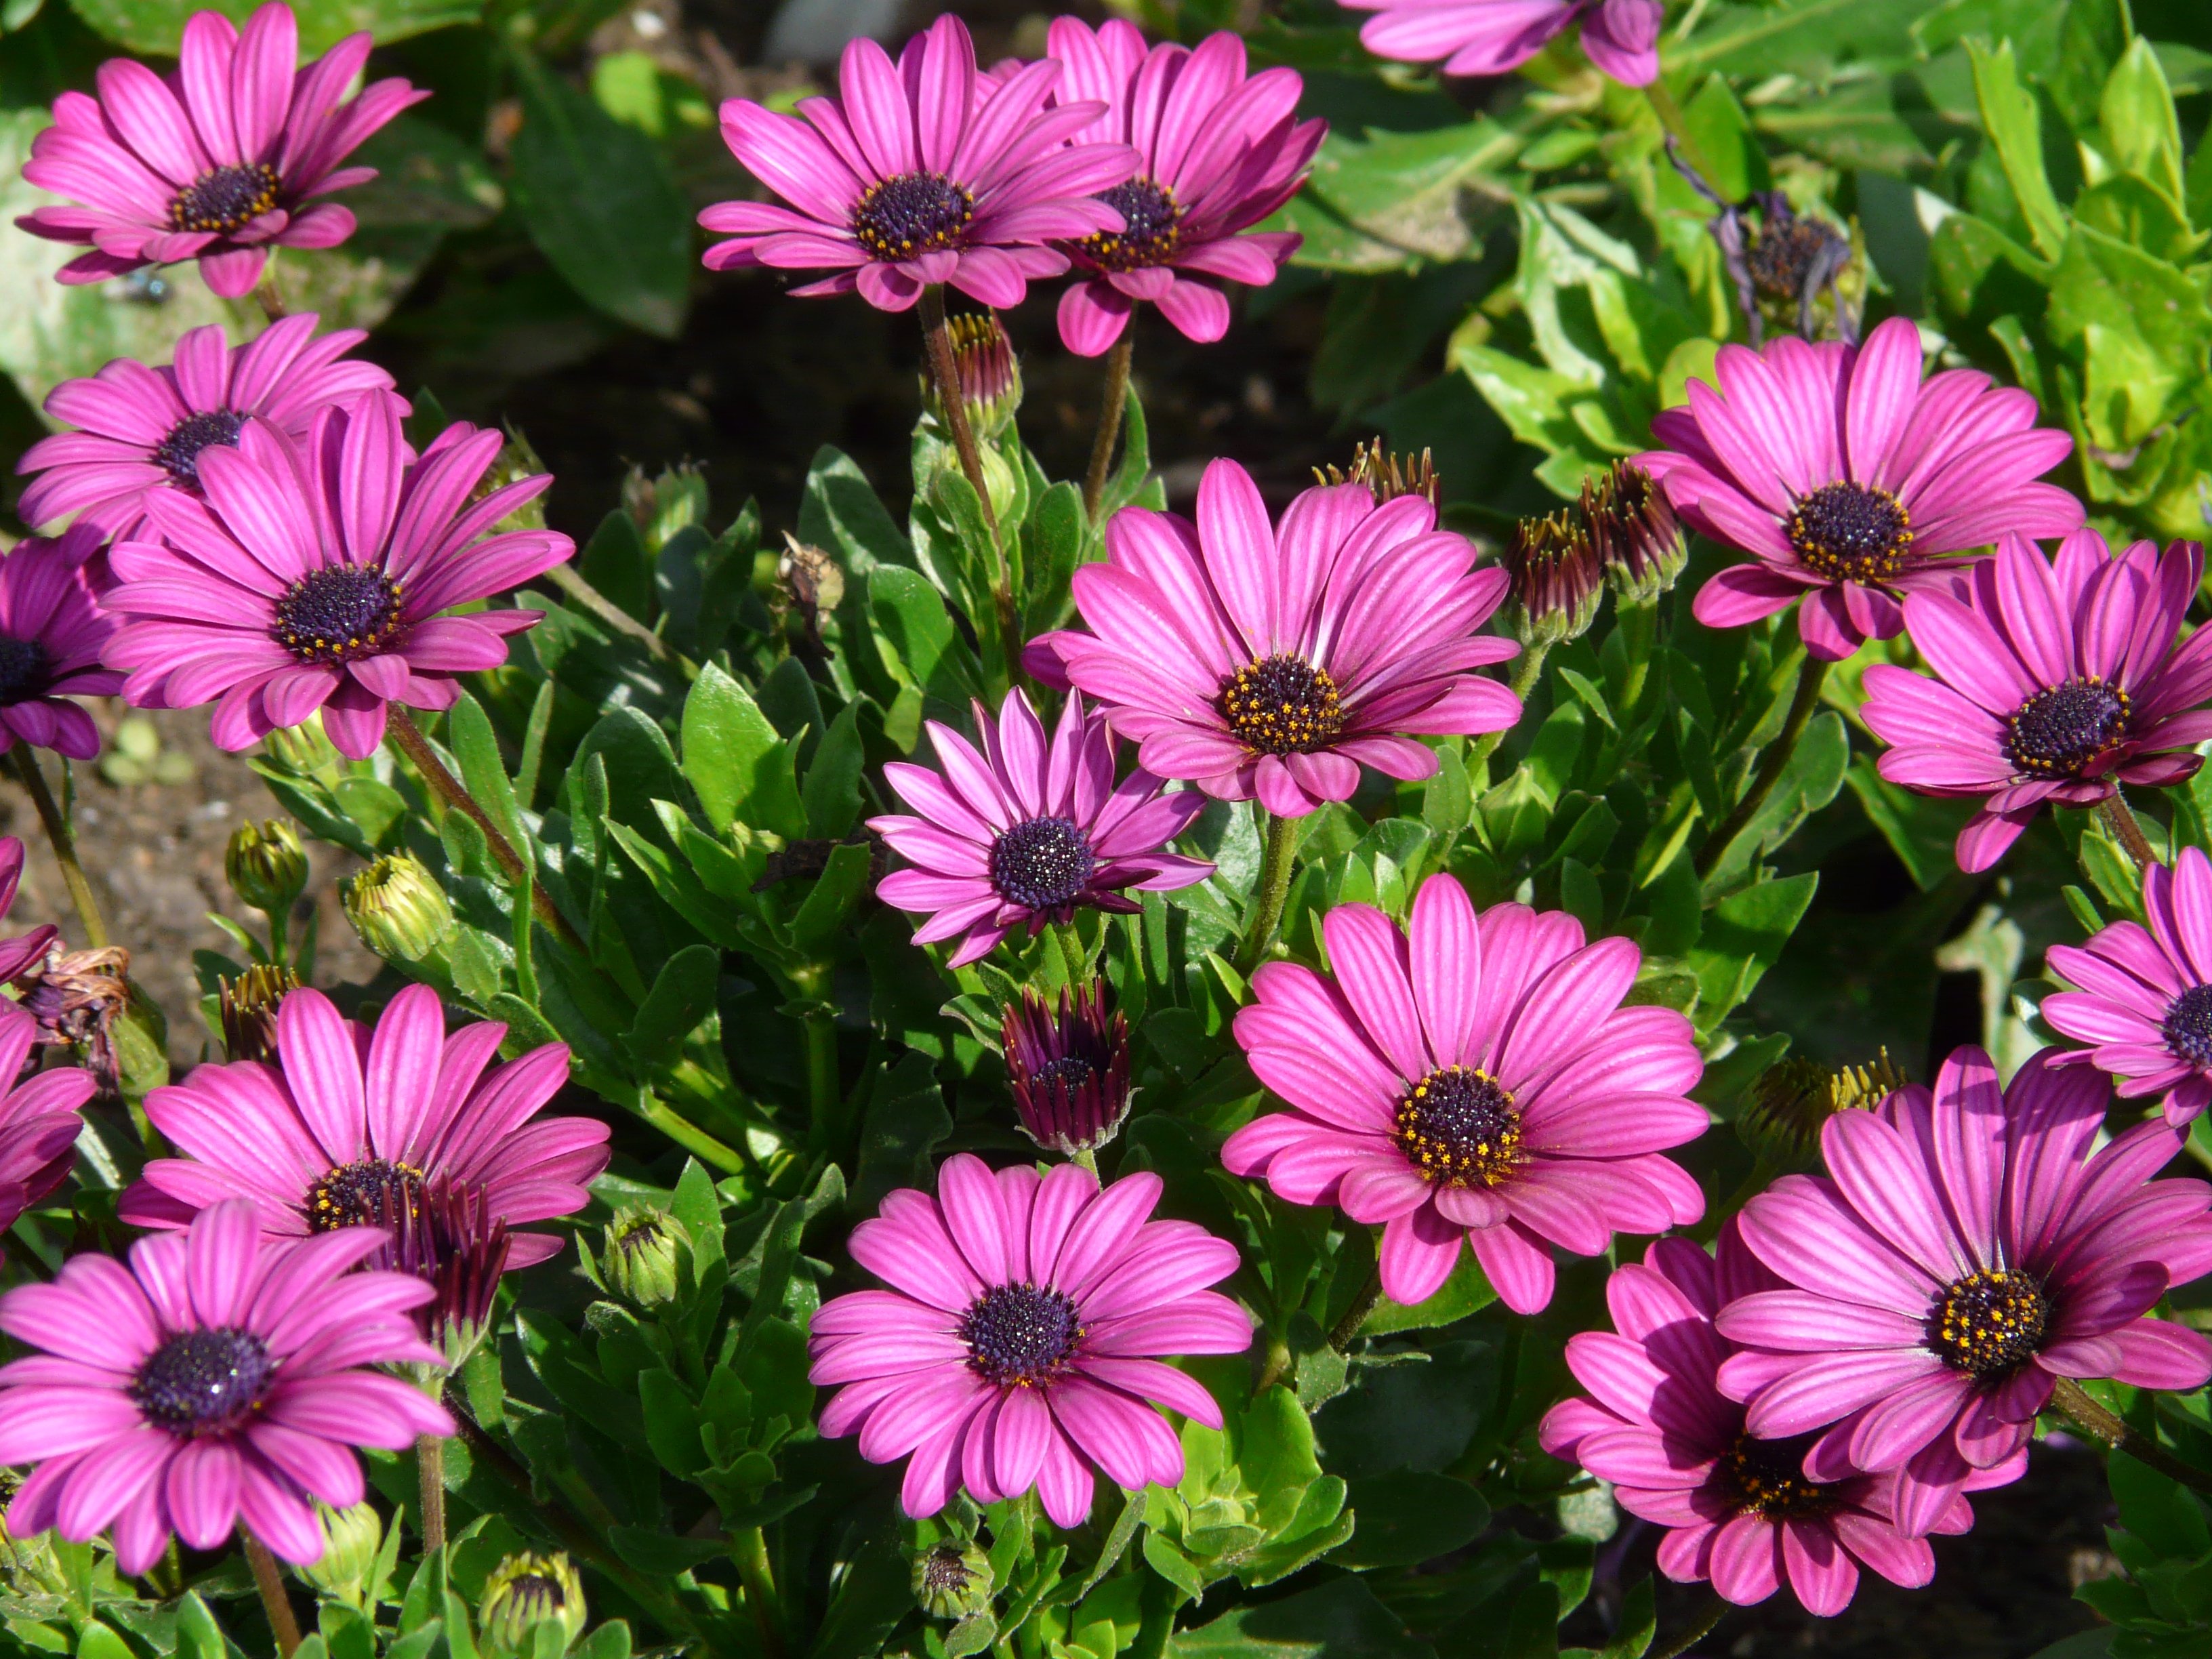
plant, flower, purple, petal, summer, color, colorful, flora, flowers, violet, gerbera, flowering plant, daisy family, cut flowers, geranium cinereum, annual plant, land plant, marguerite daisy, garden cosmos